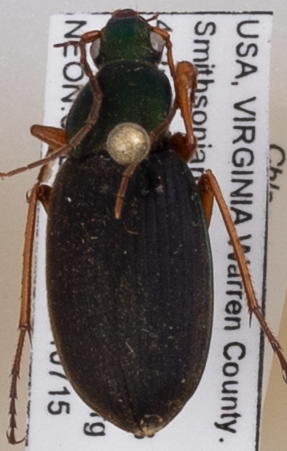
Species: Chlaenius aestivus
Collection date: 2021-07-15 04:00:00
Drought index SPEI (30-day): -0.516
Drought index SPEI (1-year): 0.35
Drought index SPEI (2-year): -0.17